Answer in natural language. Estimate the real world distances between objects in the image. Which object is closer to hemnes day bed (marked A), blue tartanpatterned dog bed (marked B) or TeddyBear (marked C)? Choose between the following options: blue tartanpatterned dog bed (marked B) or TeddyBear (marked C)
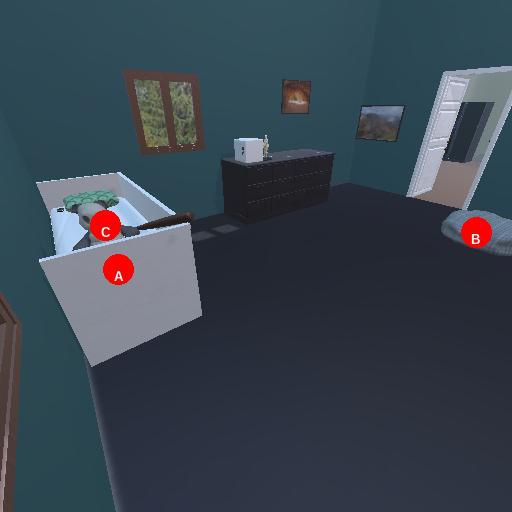
<answer>TeddyBear (marked C)</answer>